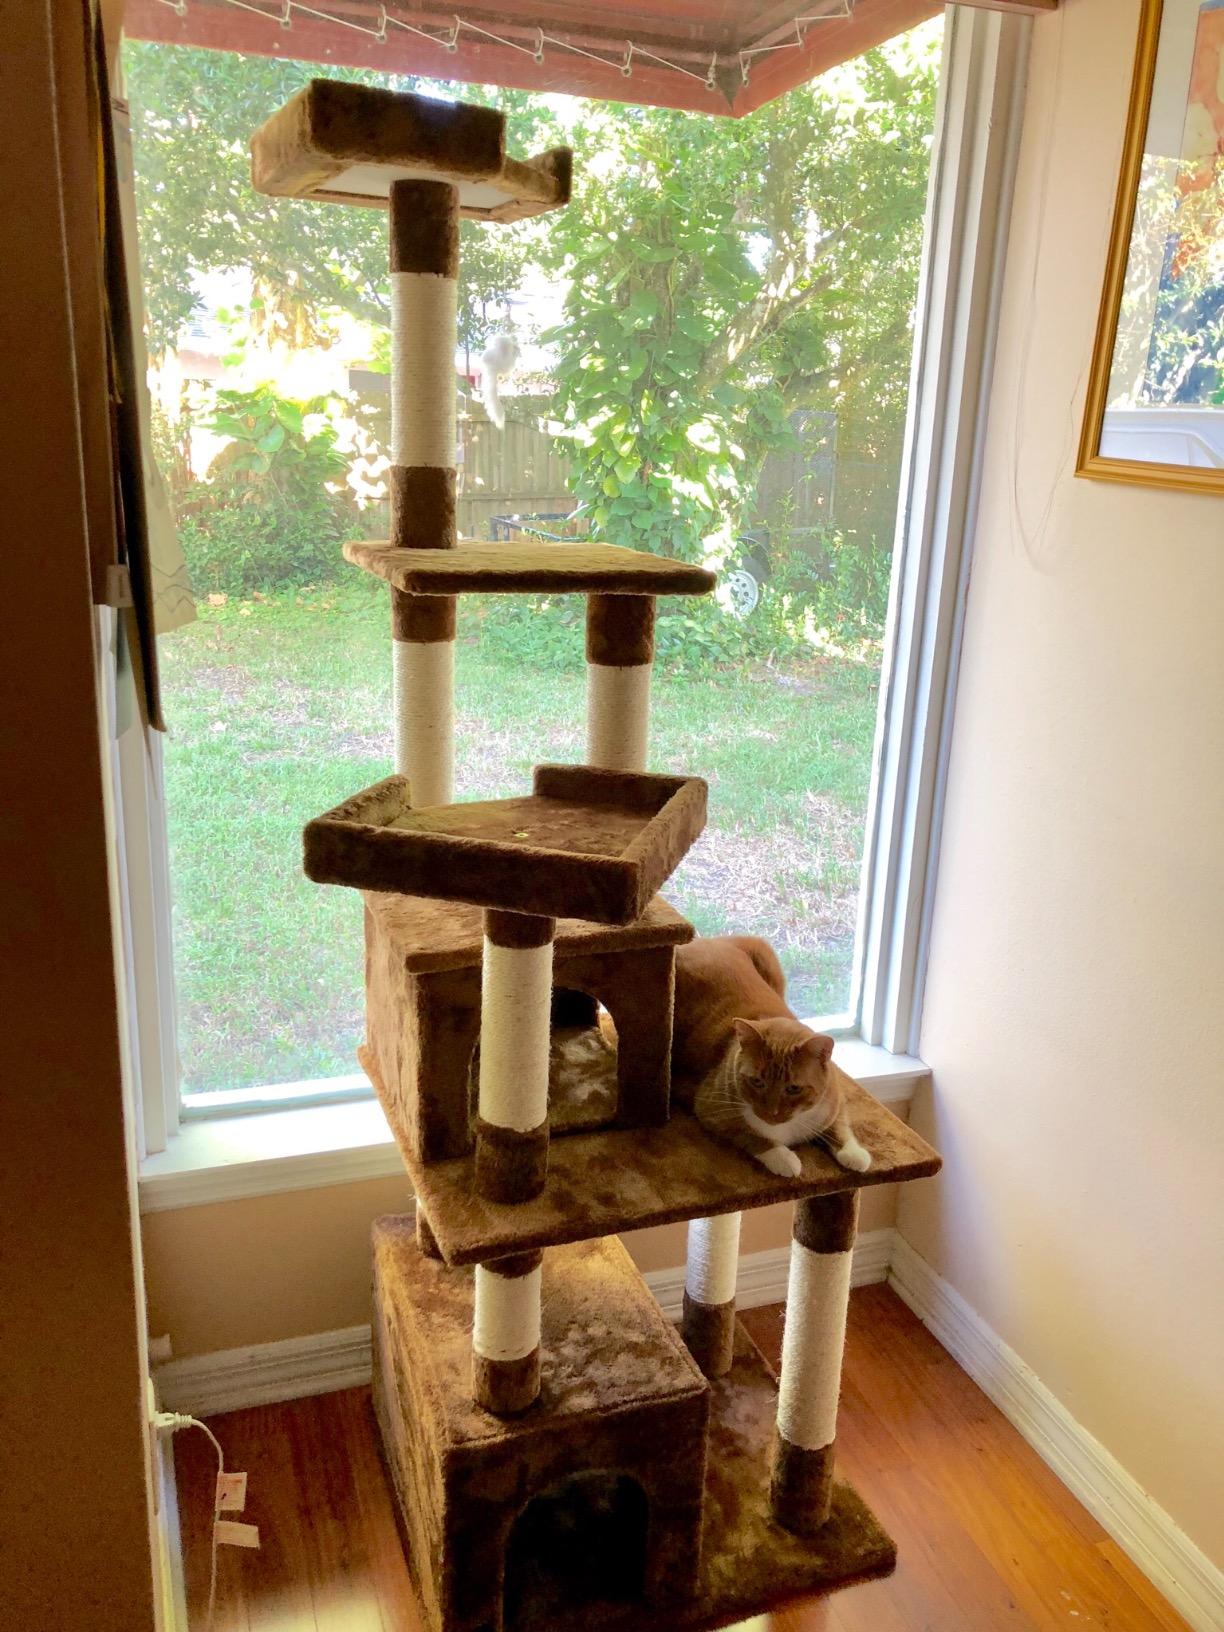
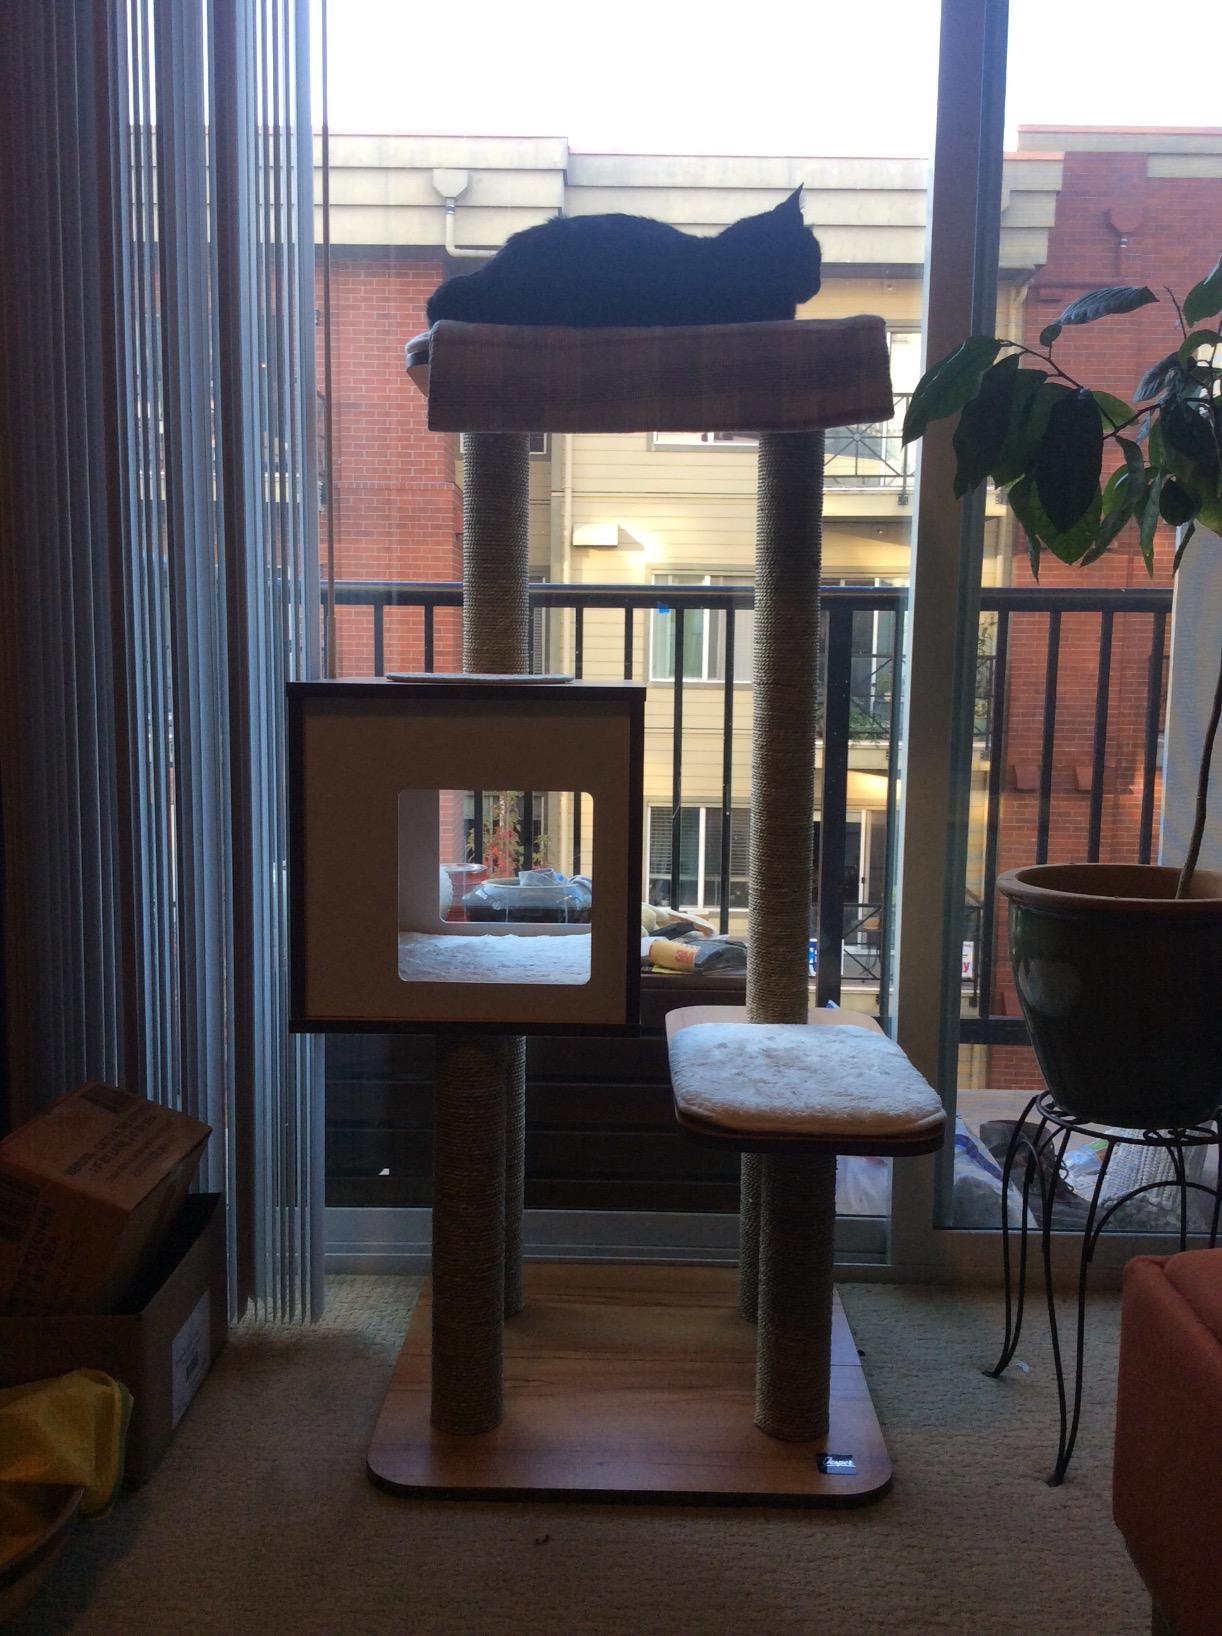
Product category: items_cat tree
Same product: no